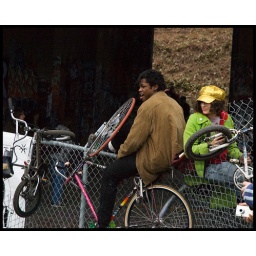
Portland Minibike Winter V. Gladiators! best seats in the house